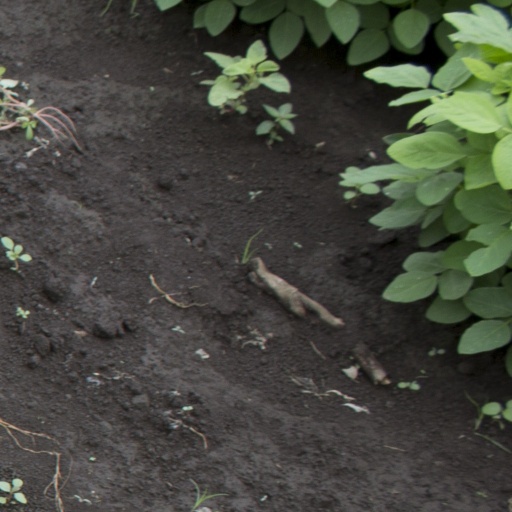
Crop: soybean